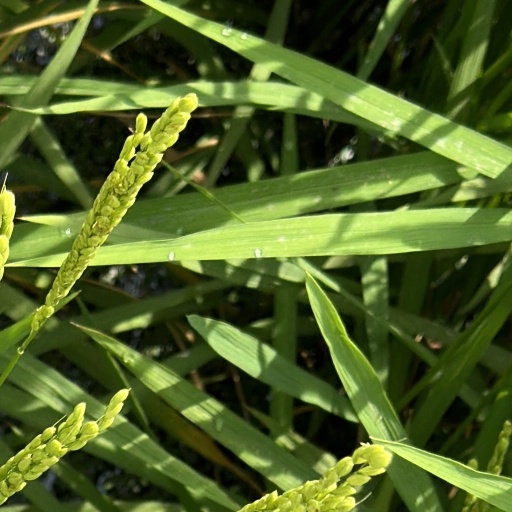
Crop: rice